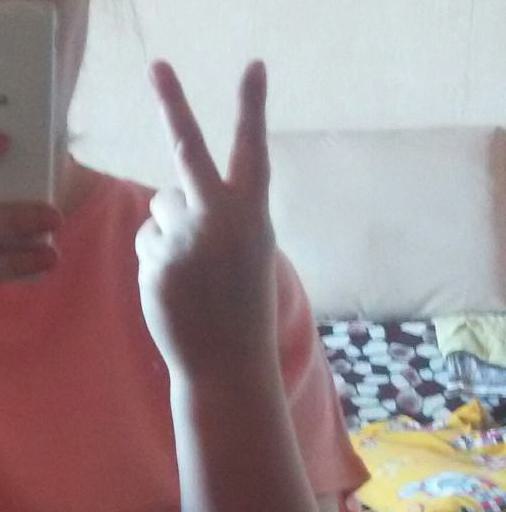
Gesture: peace_inverted